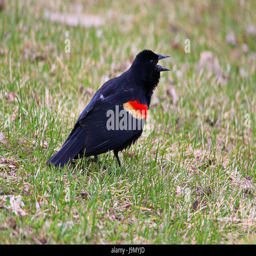
a red winged blackbird calling on the grass